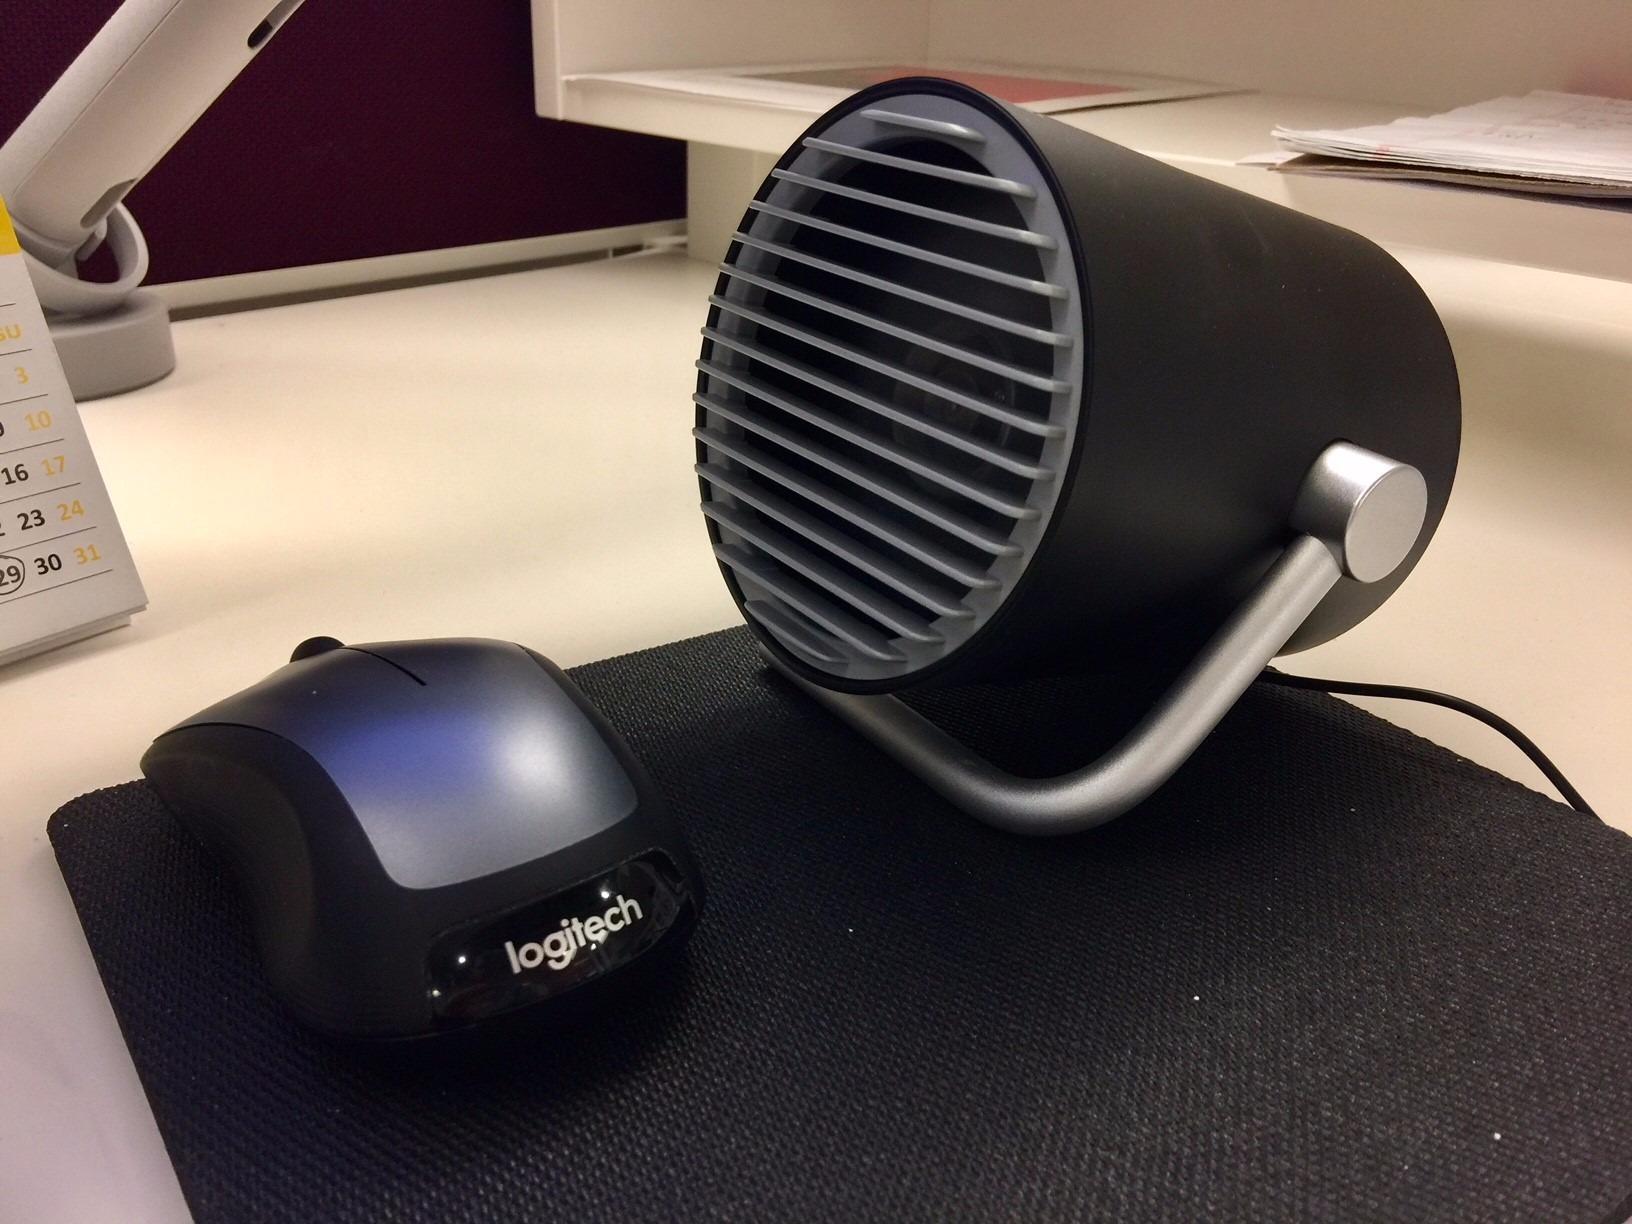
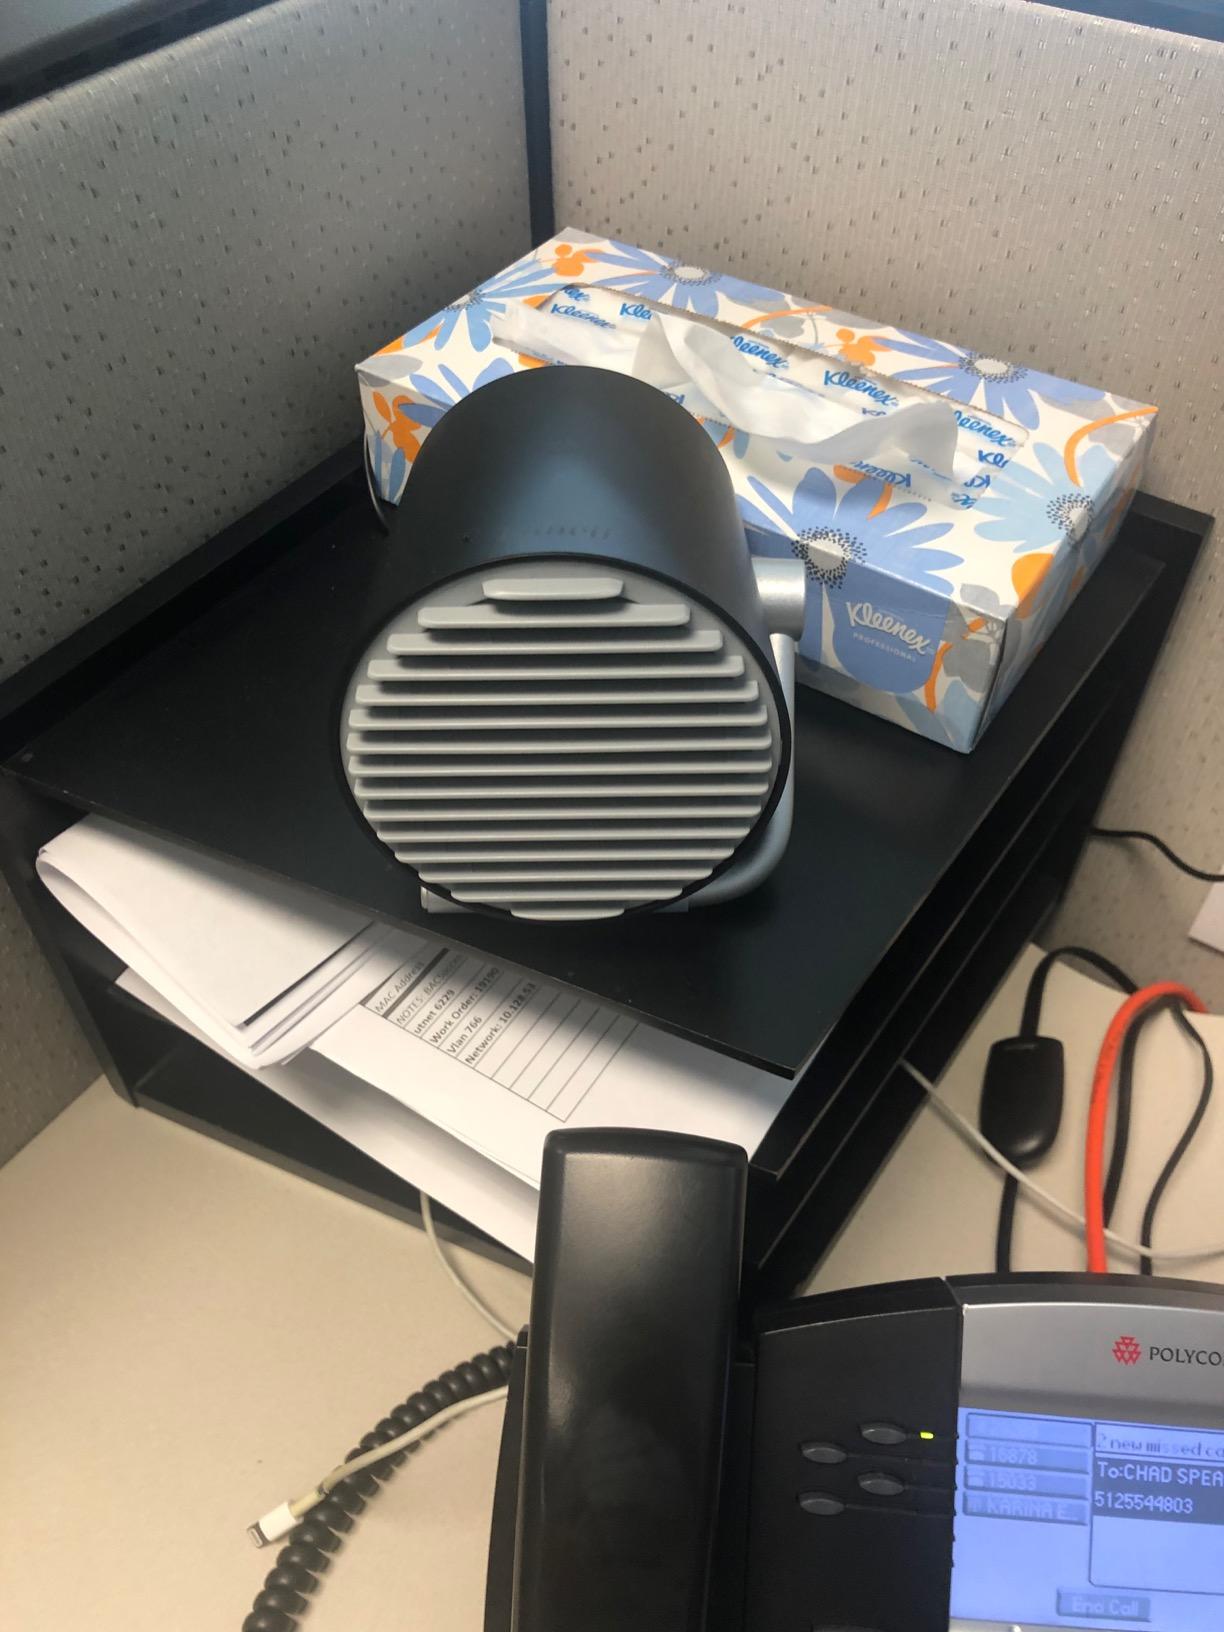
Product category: fan
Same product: yes